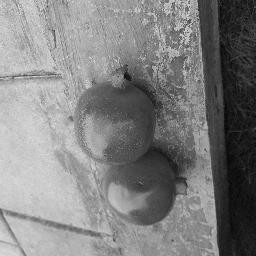
Fruit: Pomegranate
Quality: Good